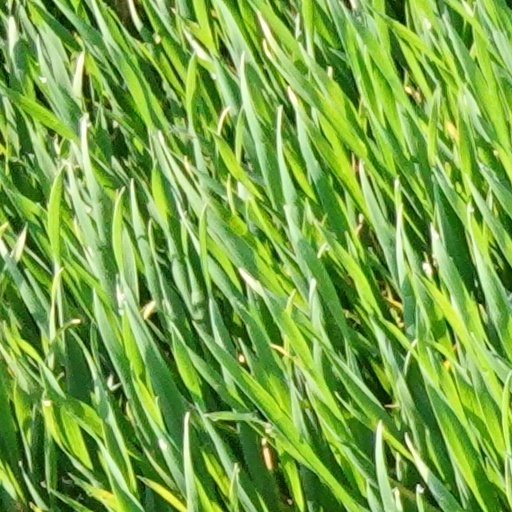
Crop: wheat